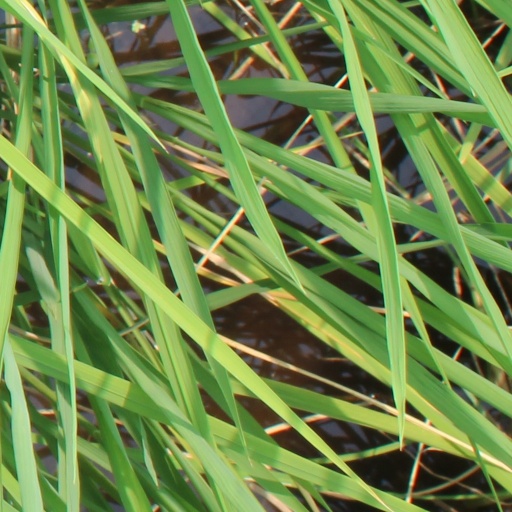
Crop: rice